Lost Battalion (World War I)

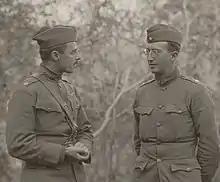
Major Whittlesey (right) talking to Major Kenny, 307th Infantry, after the battle. Kenny's 3rd battalion took part in the relief attempts for the "Lost Battalion".

While Whittlesey and his men tenaciously defended their position, their parent 154th Brigade and the entire 77th Division launched a ferocious series of attacks to get to them. But with each attack, these efforts grew weaker and weaker as the combat power of the 77th ebbed. In the first four days of these attacks, the rest of the 308th infantry alone lost 766 men.